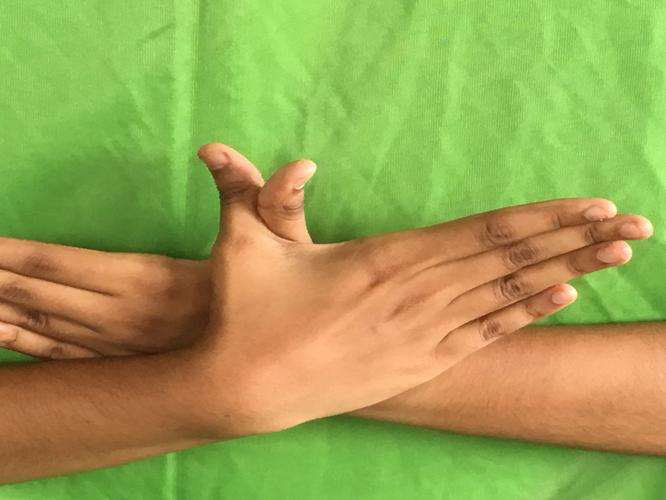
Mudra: Garuda
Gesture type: double_hand